Julio Musimessi

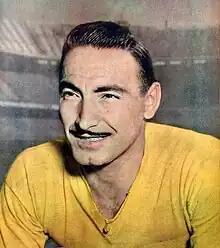
Musimessi with Boca Juniors in 1953

Julio Elías Musimessi (9 July 1924 in Resistencia, Chaco – 4 September 1996 in Morón) was an Argentine football goalkeeper who played for Newell's Old Boys, Boca Juniors and the Argentina national team.